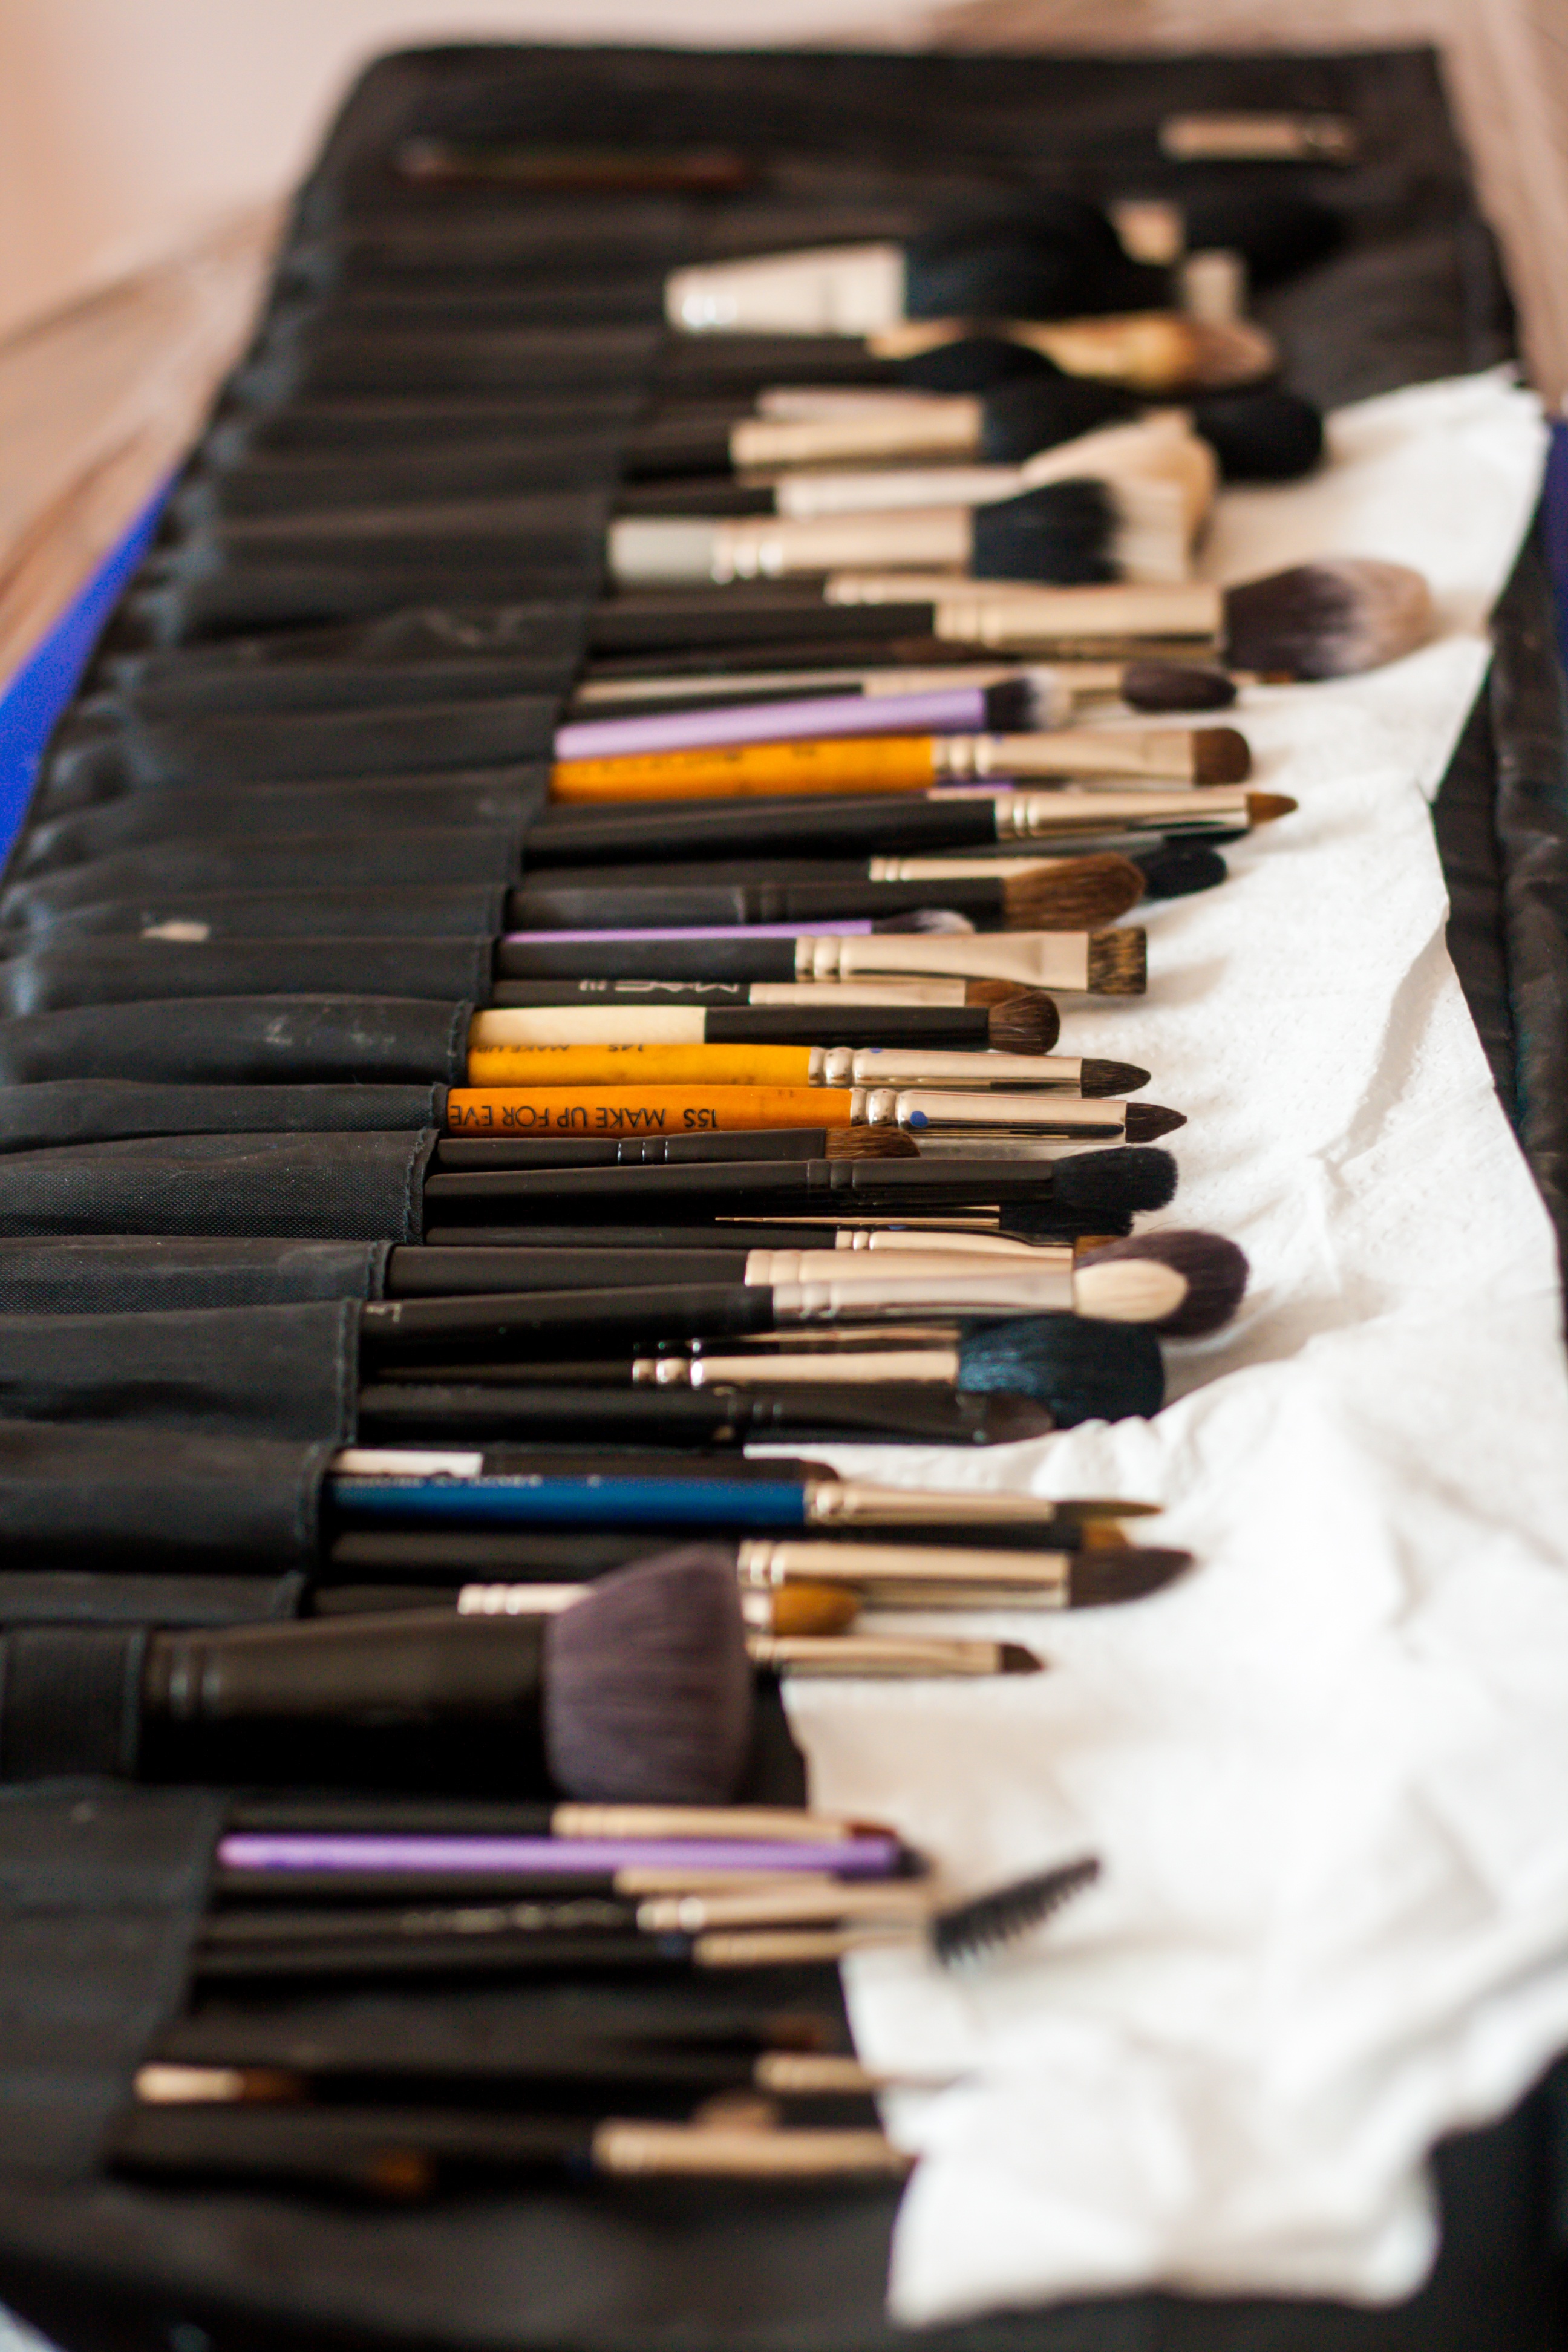
writing, wood, female, color, care, fashion, black, powder, makeup, make up, art, design, skin, document, brushes, glamour